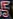
Number: 5